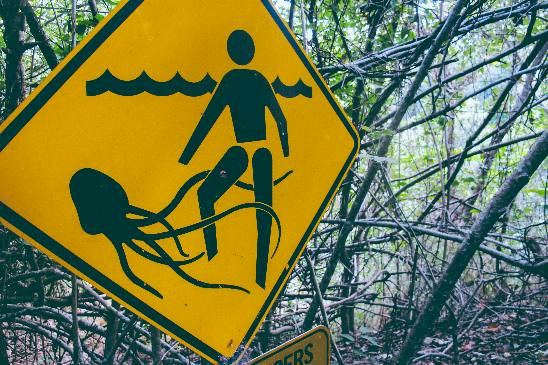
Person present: No